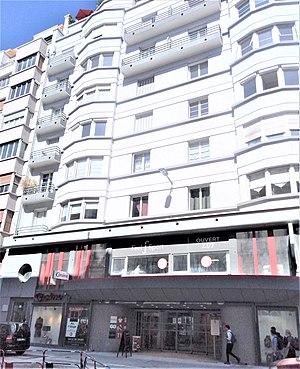
Immeuble ""années 1930"" du 26, Cours Berriat à Grenoble"
Grenoble est une commune du sud-est de la France, située dans la région Auvergne-Rhône-Alpes, chef-lieu du département de l'Isère, ancienne capitale du Dauphiné.
Grenoble est une commune du sud-est de la France, située dans la région Auvergne-Rhône-Alpes, chef-lieu du département de l'Isère, ancienne capitale du Dauphiné.
K'Store, puis Galerie casino K'Store est le nom d'un centre commercial situé au 26 cours Berriat à Grenoble. Modeste par sa taille et n'abritant que quelques boutiques et quatre grandes enseignes commerciales, il est situé dans un immeuble du quartier Berriat, non loin du centre-ville et de la Gare de Grenoble.